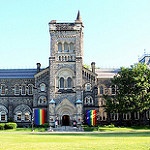
Scene: Outdoor